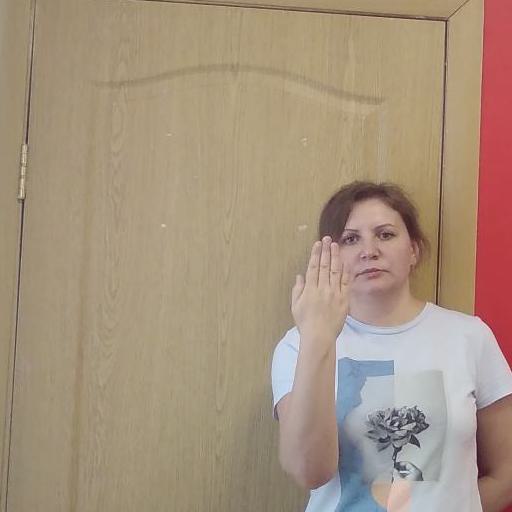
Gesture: stop_inverted